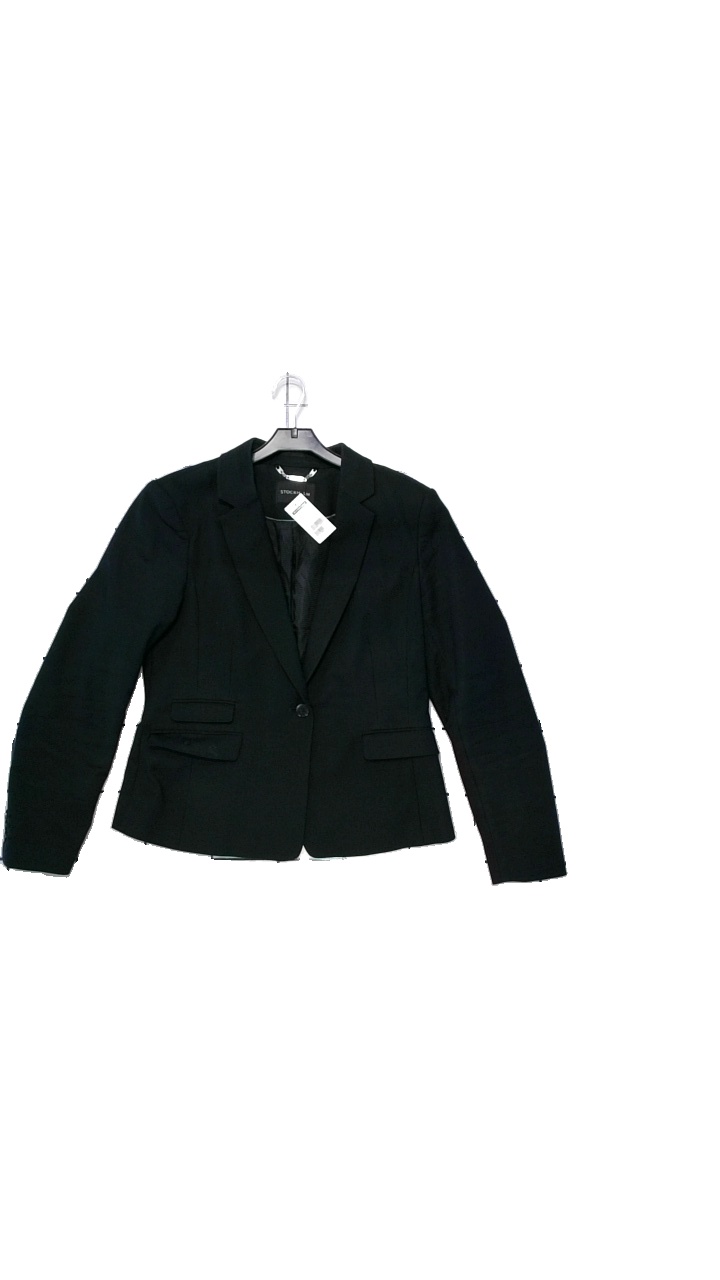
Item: Blouse (Ladies)
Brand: Stockhlm
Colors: Black
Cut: Regular
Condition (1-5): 5
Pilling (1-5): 4
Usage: Reuse
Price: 150-250